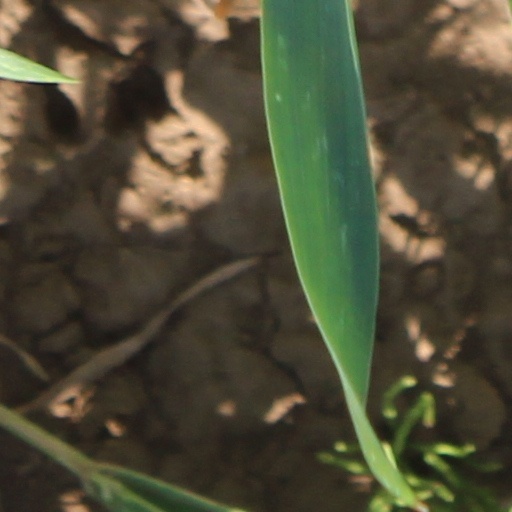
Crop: wheat